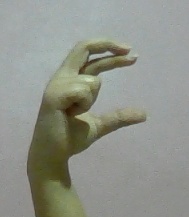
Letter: thal